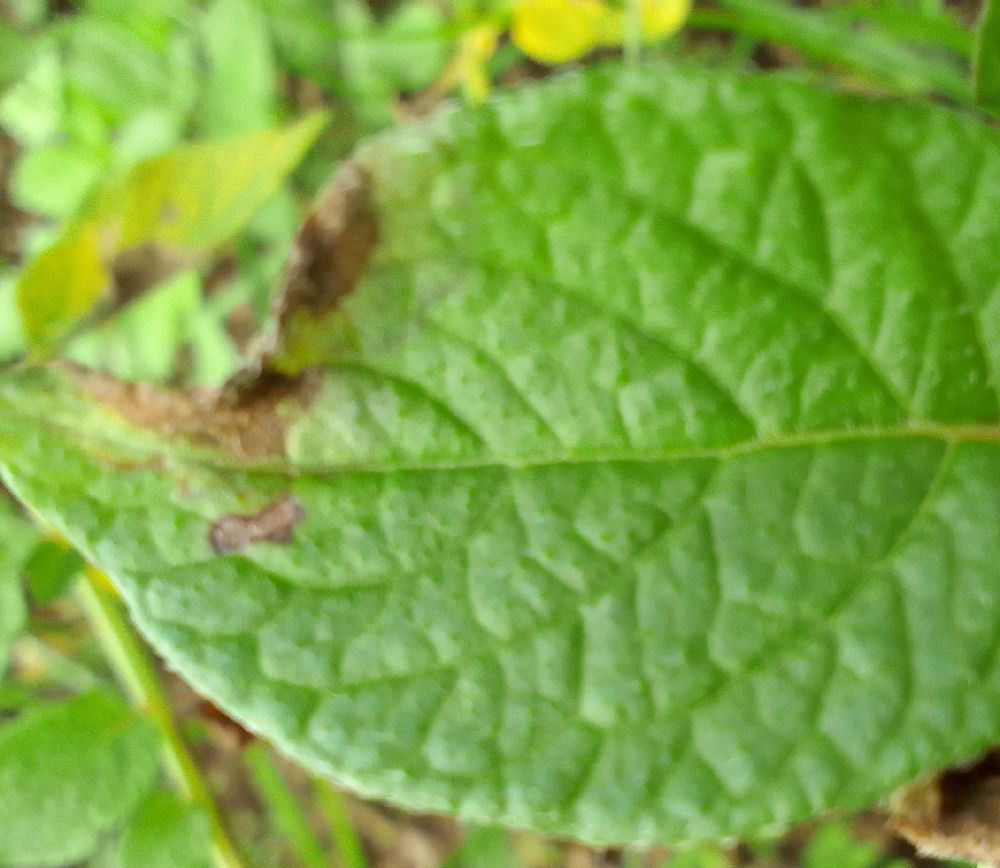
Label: Late blight